Vitaly Pashin

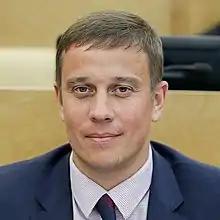
Vitaly Pashin

Vitaly Lvovich Pashin (born 30 August 1981) is a Russian politician. He was a deputy of the 7th State Duma of the Russian Federation between 2016 and 2021.